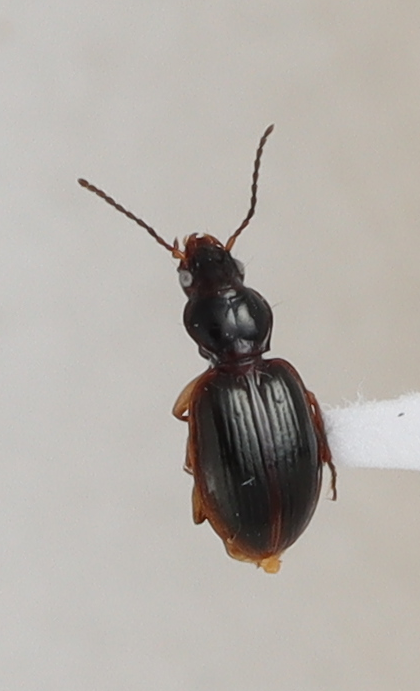
Scientific name: Mecyclothorax konanus
Plot: 17
Trap: E
Collected: 20220615